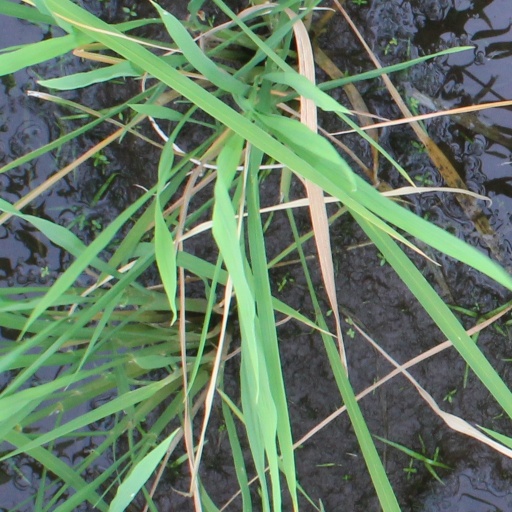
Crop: rice